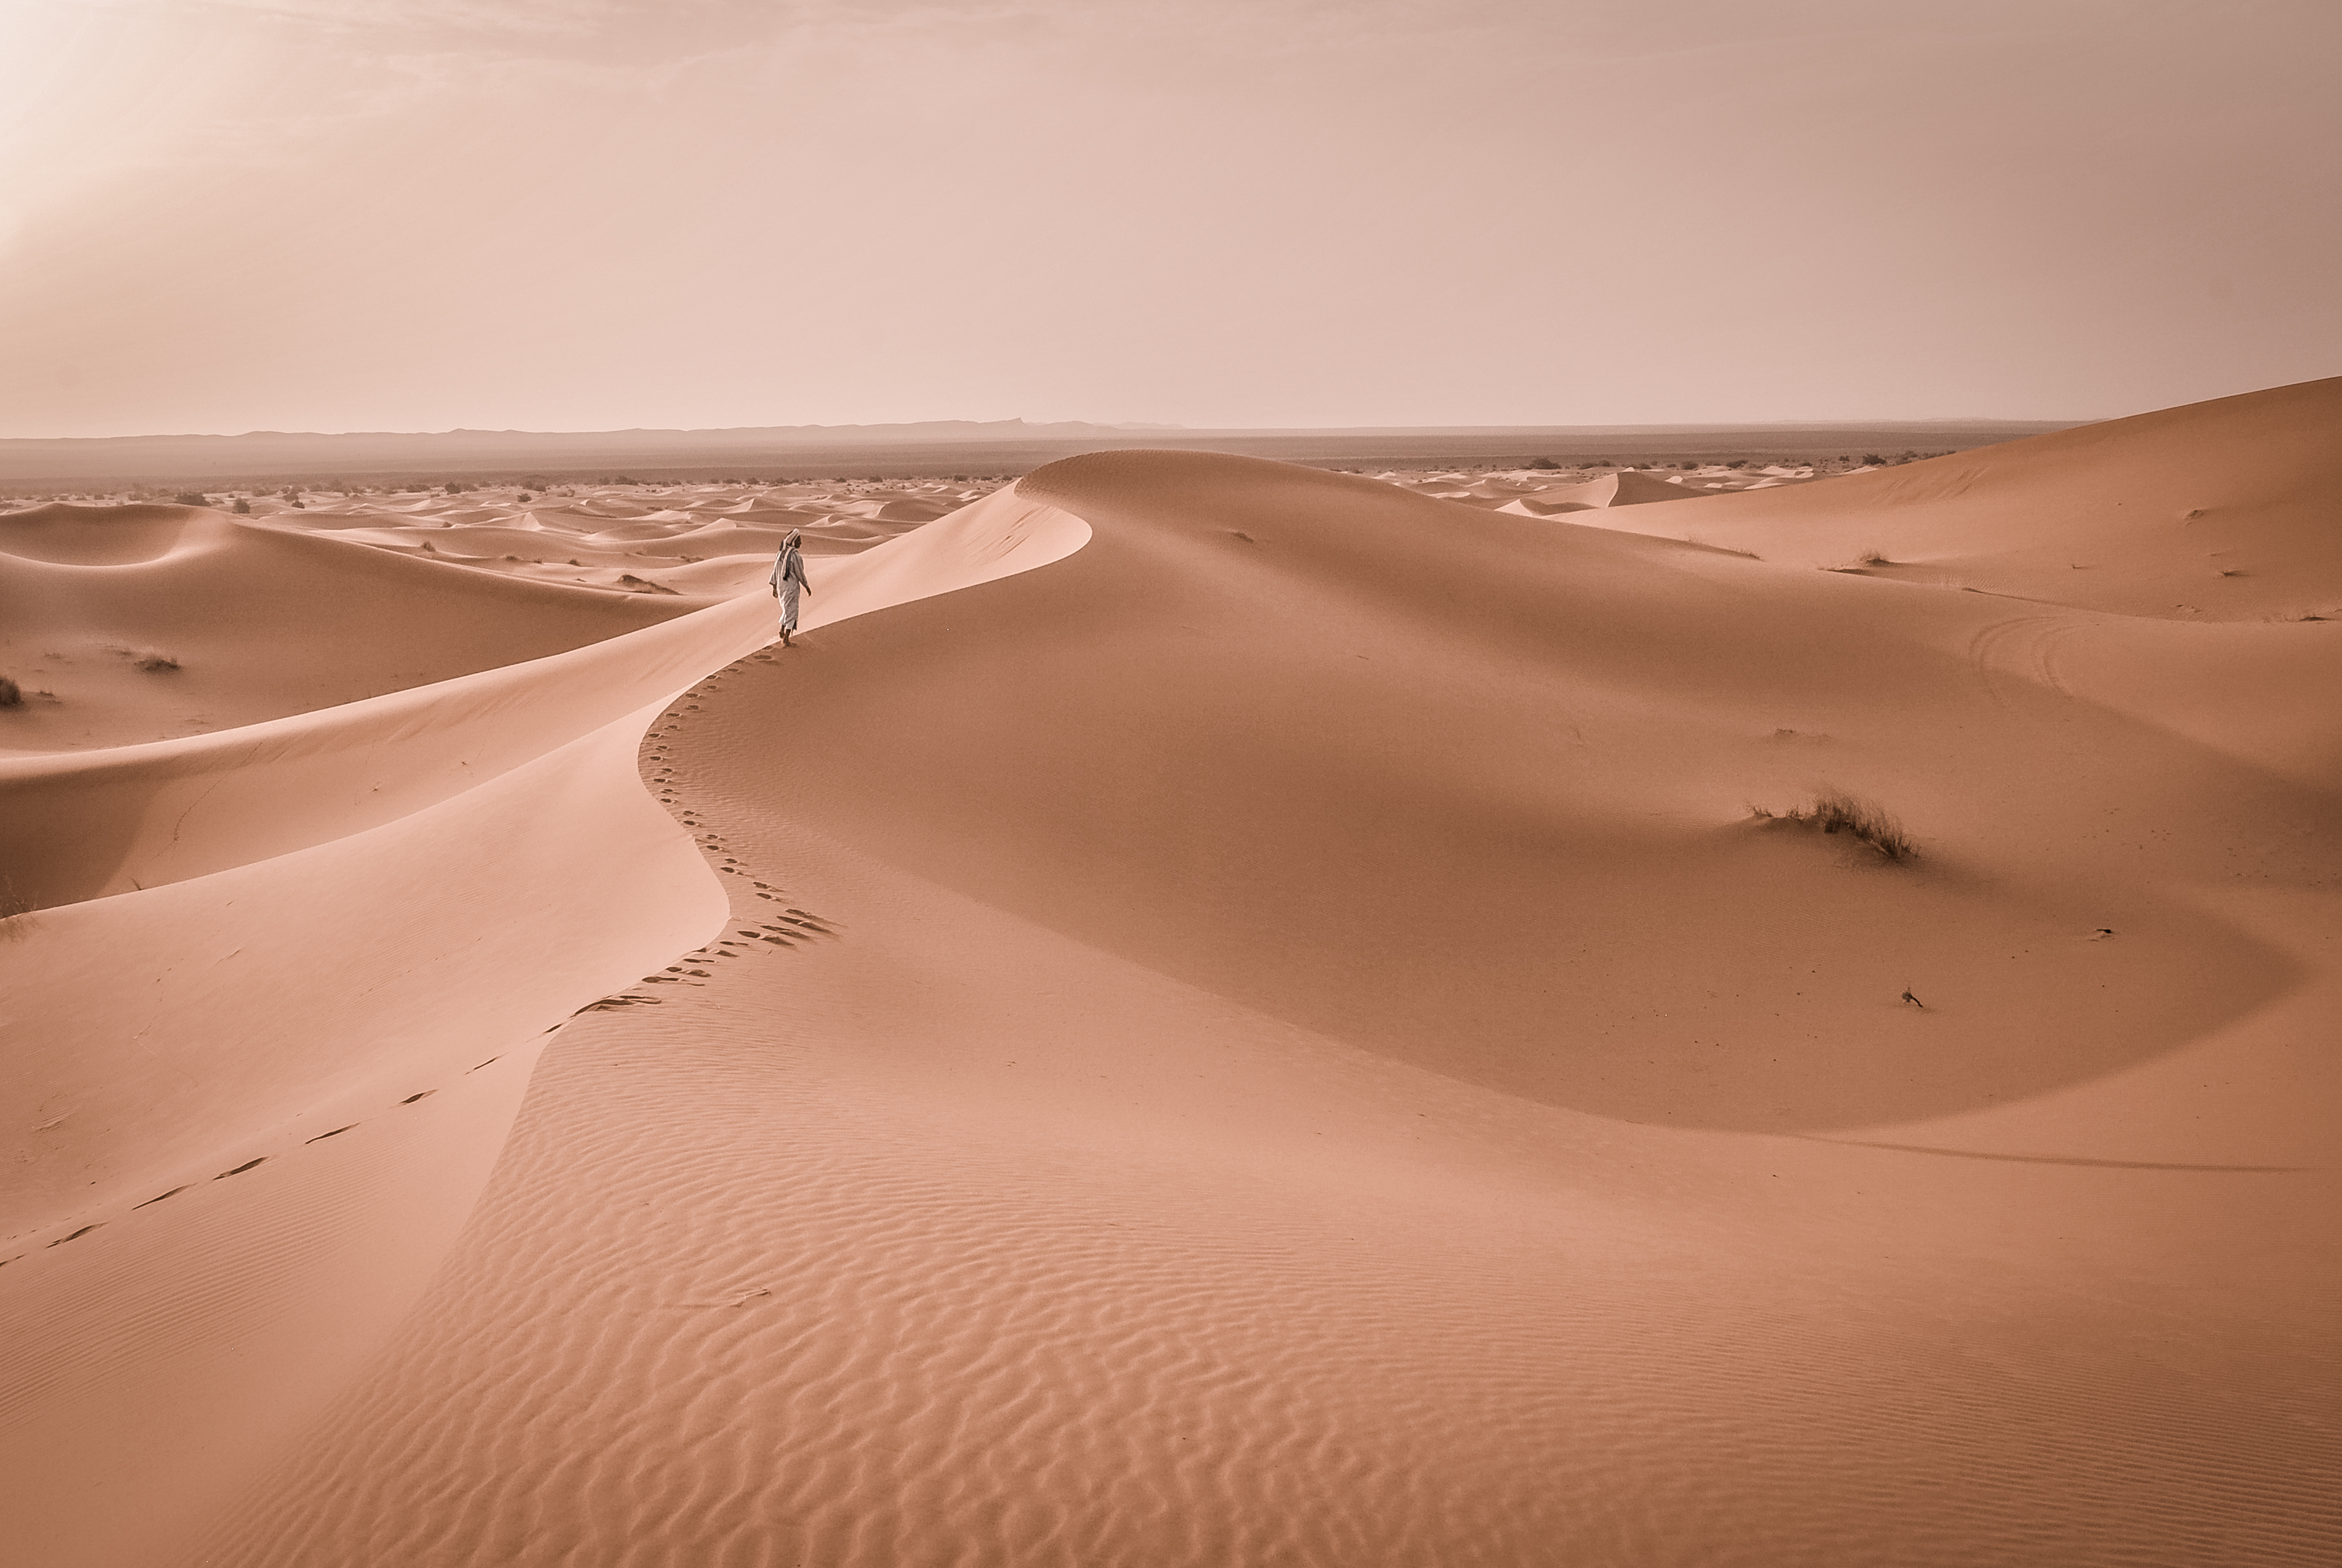
landscape, nature, sand, sky, sun, sunset, desert, dune, barren, travel, hot, habitat, sahara, wadi, landform, erg, sand dunes, natural environment, geographical feature, aeolian landform